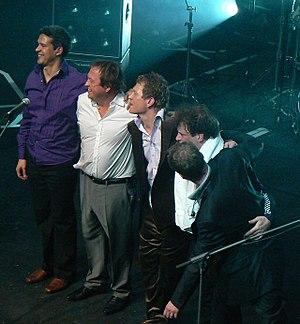
Level 42 est un groupe de rock britannique. Il est formé au tout début des années 1980 par les natifs de l'île de Wight, Mark King à la basse, Phil Gould à la batterie, puis rejoints par Mike Lindup aux claviers et Dominic Miller, à l'origine à la guitare, par la suite remplacé par Boon Gould.